Slime mold

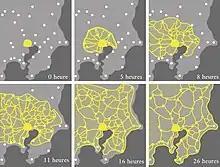
"Physarum polycephalum" network grown in a period of 26 hours (6 stages shown) to simulate greater Tokyo's rail network

Slime molds are isogamous, which means that their gametes (reproductive cells) are all the same size, unlike the eggs and sperms of animals. "Physarum polycephalum" has three genes involved in reproduction: "mat"A and "mat"B, with thirteen variants each, and "mat"C with three variants. Each reproductively mature slime mold is diploid, meaning that it contains two copies of each of the three reproductive genes. When "P. polycephalum" is ready to make its reproductive cells, it grows a bulbous extension of its body to contain them. Each cell has a random combination of the genes that the slime mold contains within its genome. Therefore, it can create cells of up to eight different gene types. Released cells then independently seek another compatible cell for fusion. Other individuals of "P. polycephalum" may contain different combinations of the "mat"A, "mat"B, and "mat"C genes, allowing over 500 possible variations. It is advantageous for organisms with this type of reproductive cell to have many mating types because the likelihood of the cells finding a partner is greatly increased, and the risk of inbreeding is drastically reduced.